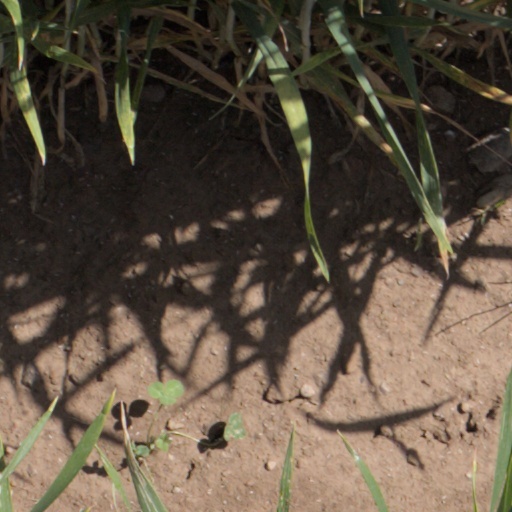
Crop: wheat